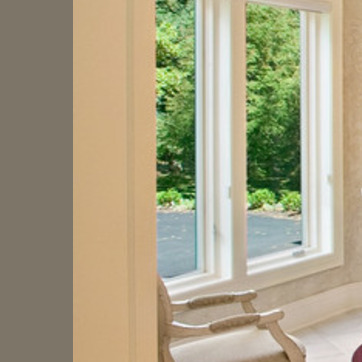
Material: glass